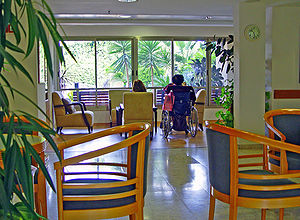
Plejehjem
Plejehjem i Israel.
Et plejehjem, alderdomshjem, ældrecenter eller dagcenter er en almindelig fællesbetegnelse for institutioner, der tilbyder forskellig grad af pleje eller støtte til mennesker, typisk ældre medborgere, der ikke er stand til at klare sig i eget hjem. Beboer på et plejehjem skal have en så naturlig hverdag som muligt. Det er personalets opgave i samarbejde med beboeren og de pårørende at hjælpe beboeren med det, den enkelte har behov for.